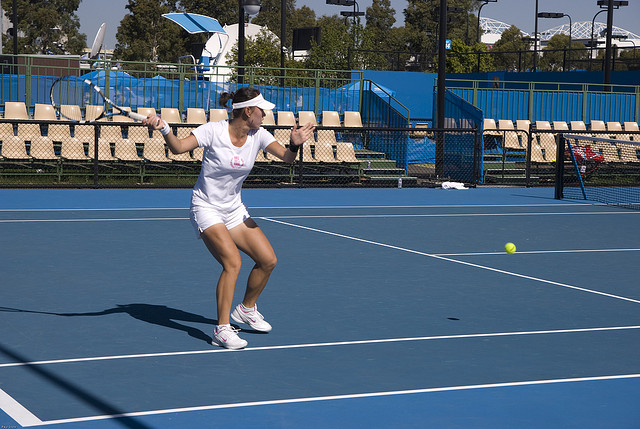
người phụ nữ cầm vợt tennis sẵn sàng đỡ bóng